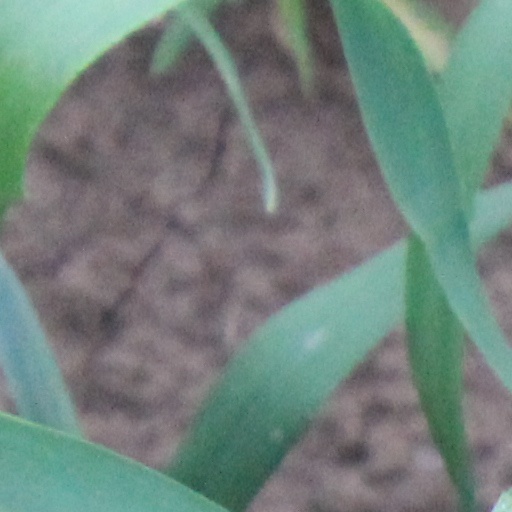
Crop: wheat